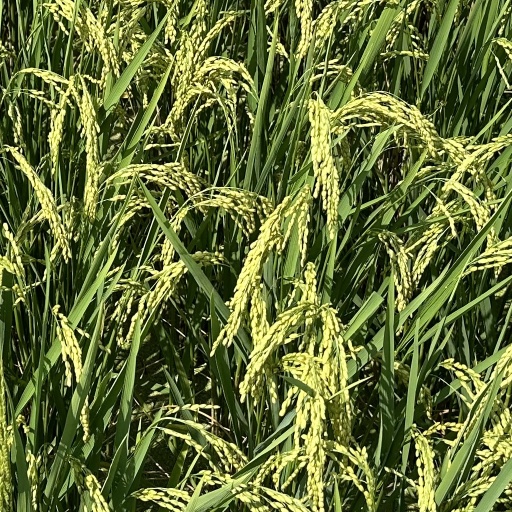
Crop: rice